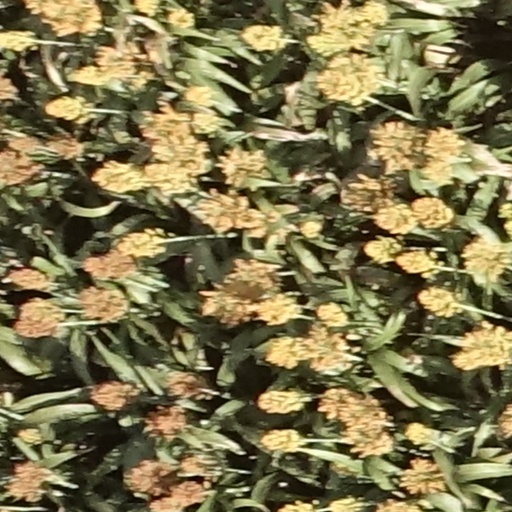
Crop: sorghum